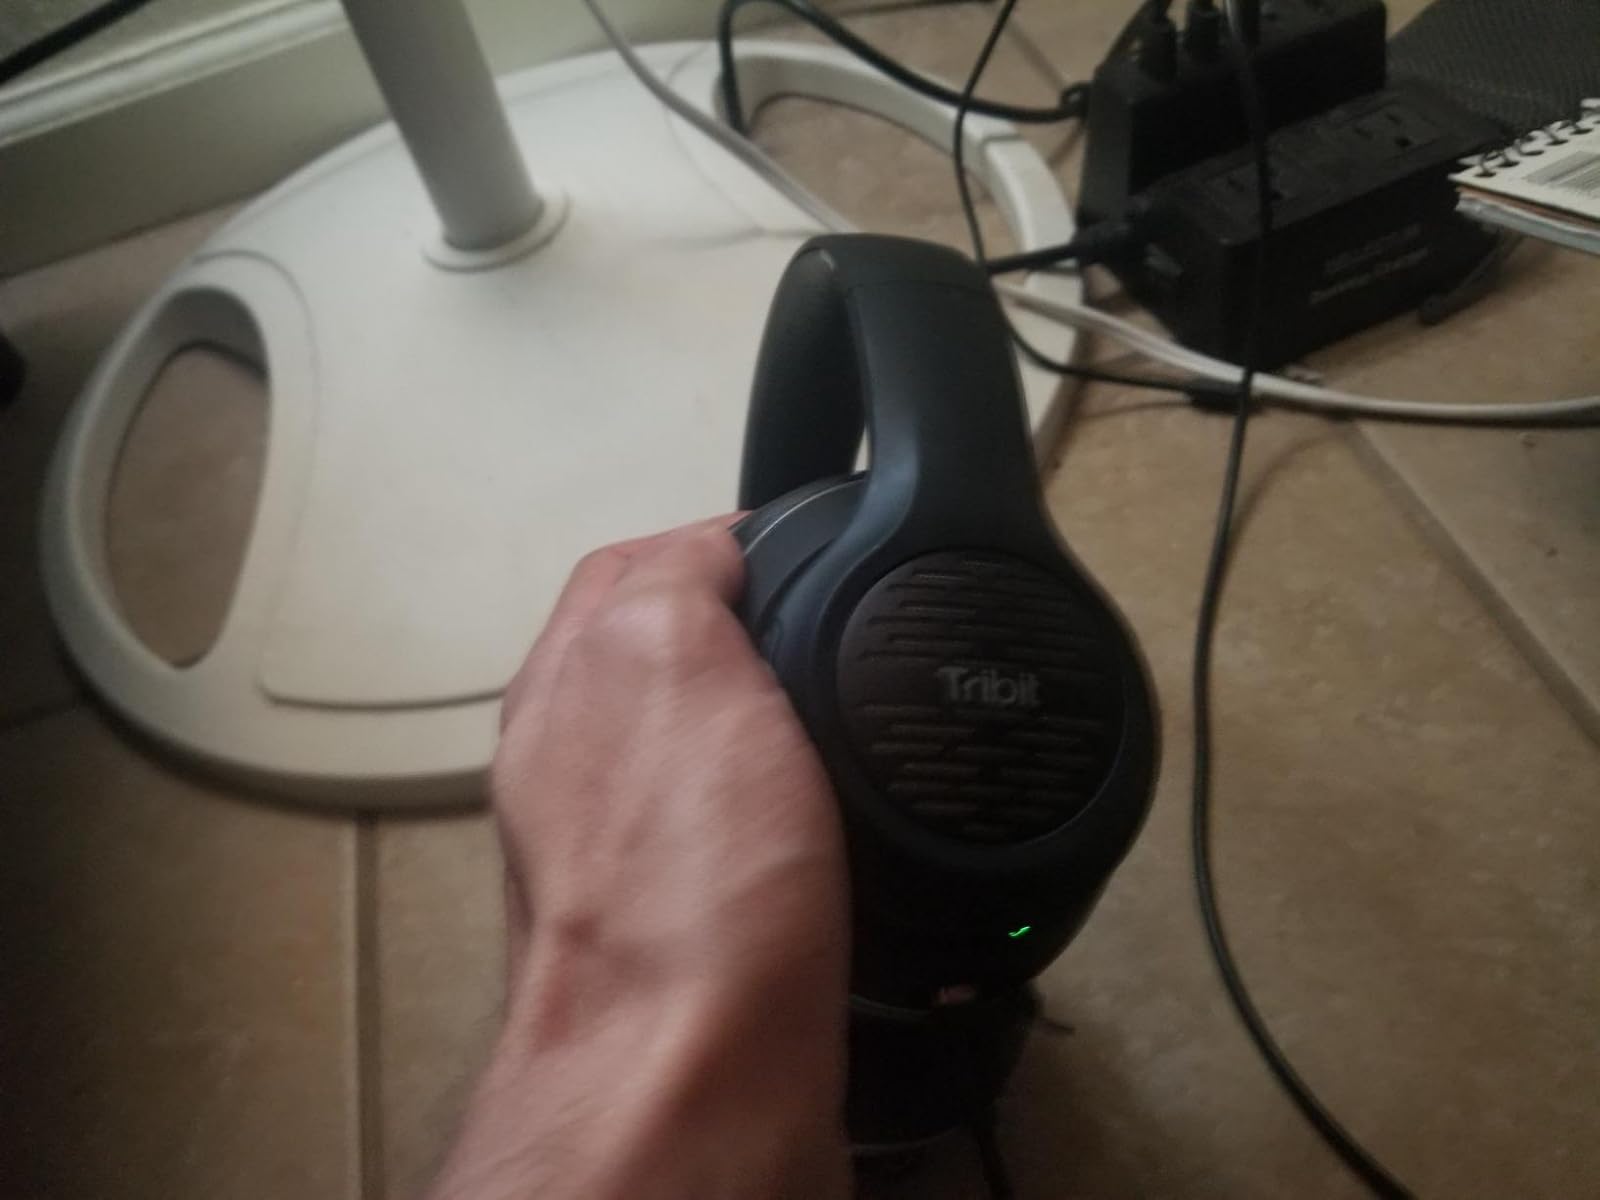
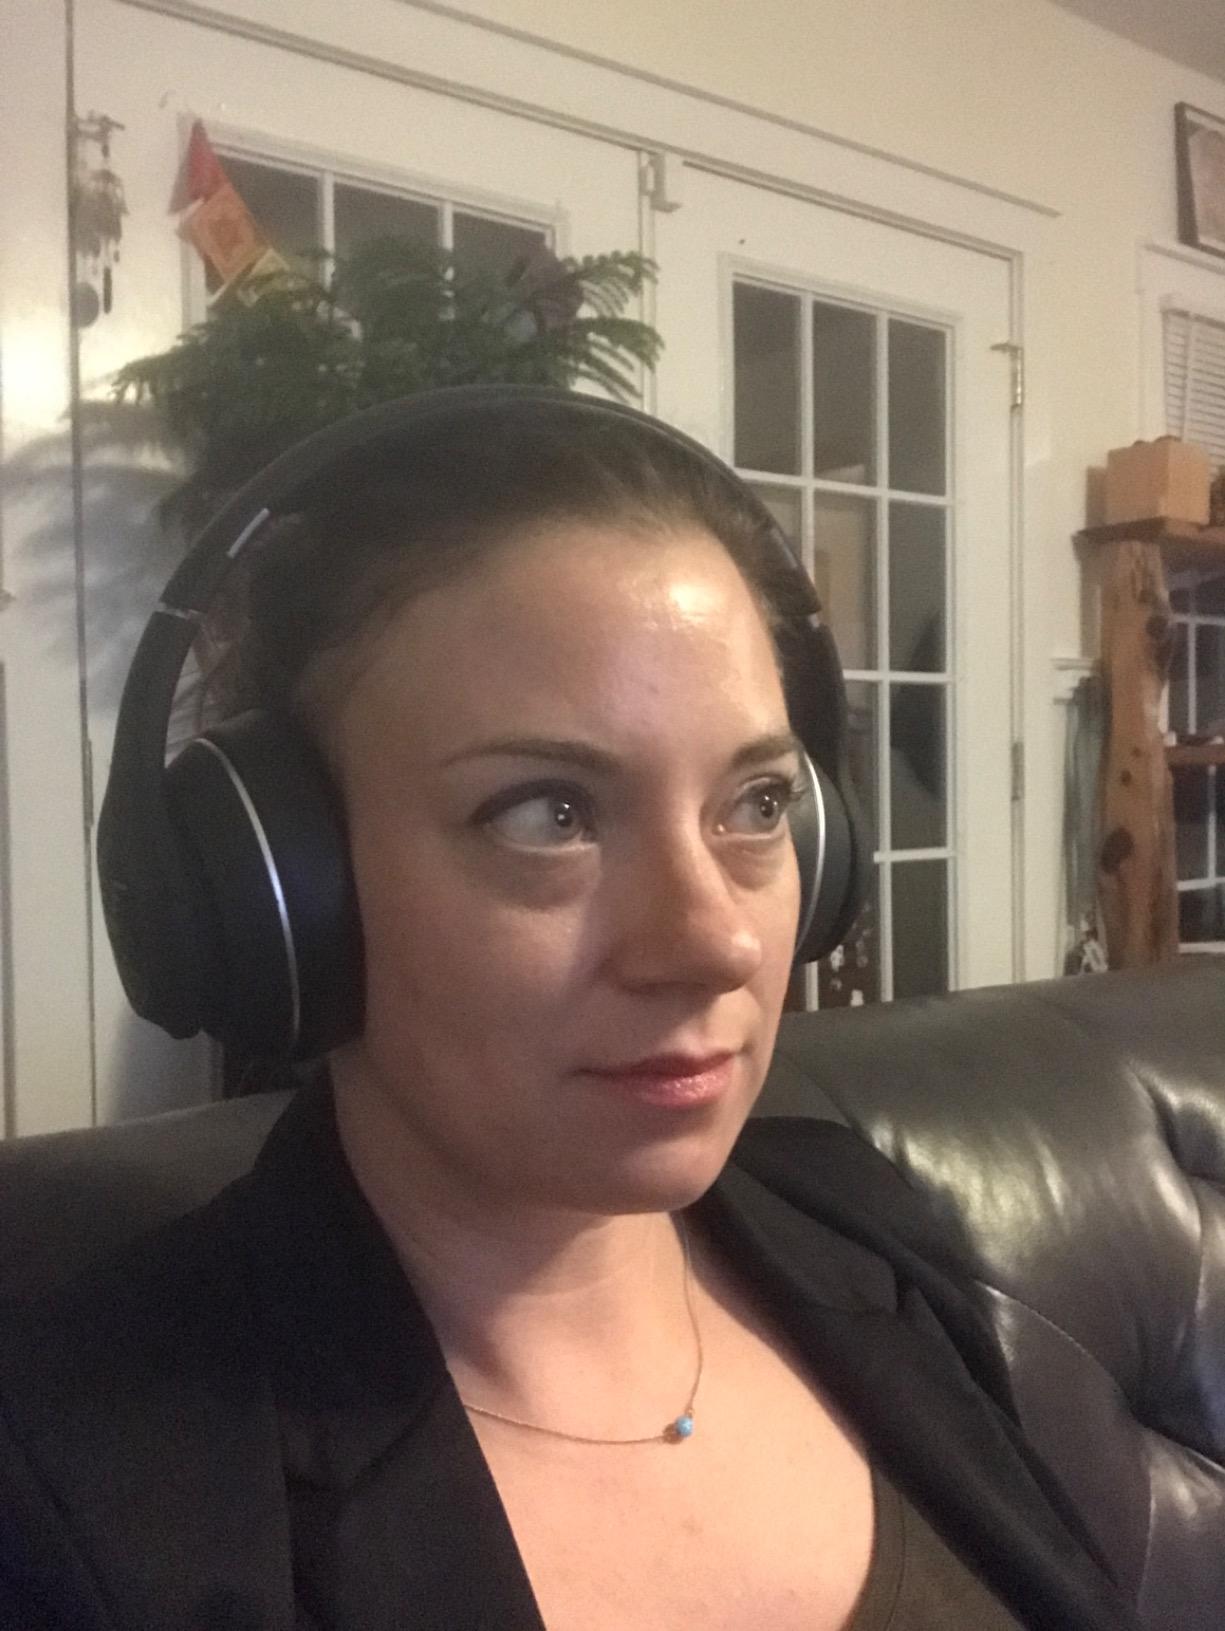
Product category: headphones
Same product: yes